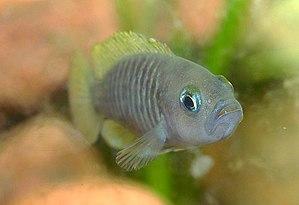
Neolamprologus multifasciatus est une espèce de poissons appartenant à la famille des Cichlidae.